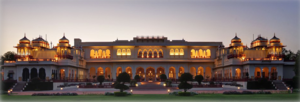
Le Rambagh Palace est un hôtel de luxe situé à Jaipur en Inde.
L'architecture anglo-indienne est un mouvement architectural lancé à la fin du XIXᵉ siècle par les architectes britanniques dans les Indes britanniques. Il associe des éléments de l'architecture indo-islamique à l'architecture néogothique de l'Époque victorienne